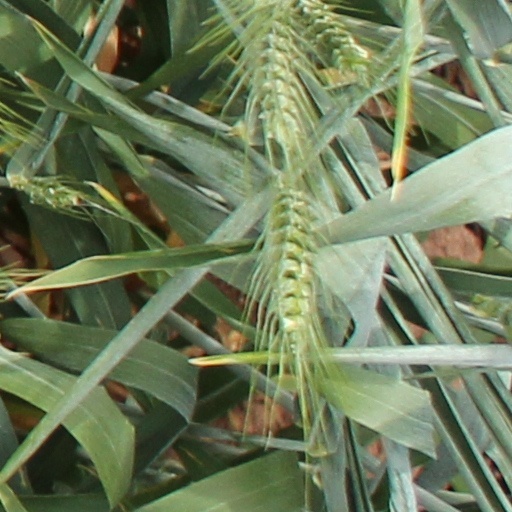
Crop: wheat